Requinto guitar

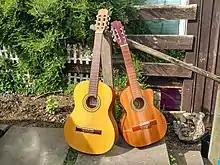
A classical guitar (left) and a requinto guitar (right)

A requinto guitar is a smaller version of a classical guitar, with a scale length between 52-54cm. It is tuned a fourth higher than a standard classical guitar, to A2-D3-G3-C4-E4-A4. They often, but not always, have a cutout to reach the higher frets. Its creation is attributed to Alfredo Bojalil Gil (El Güero Gil), from Puebla, Mexico, who was the third voice and requintist of the iconic trio Los Panchos.